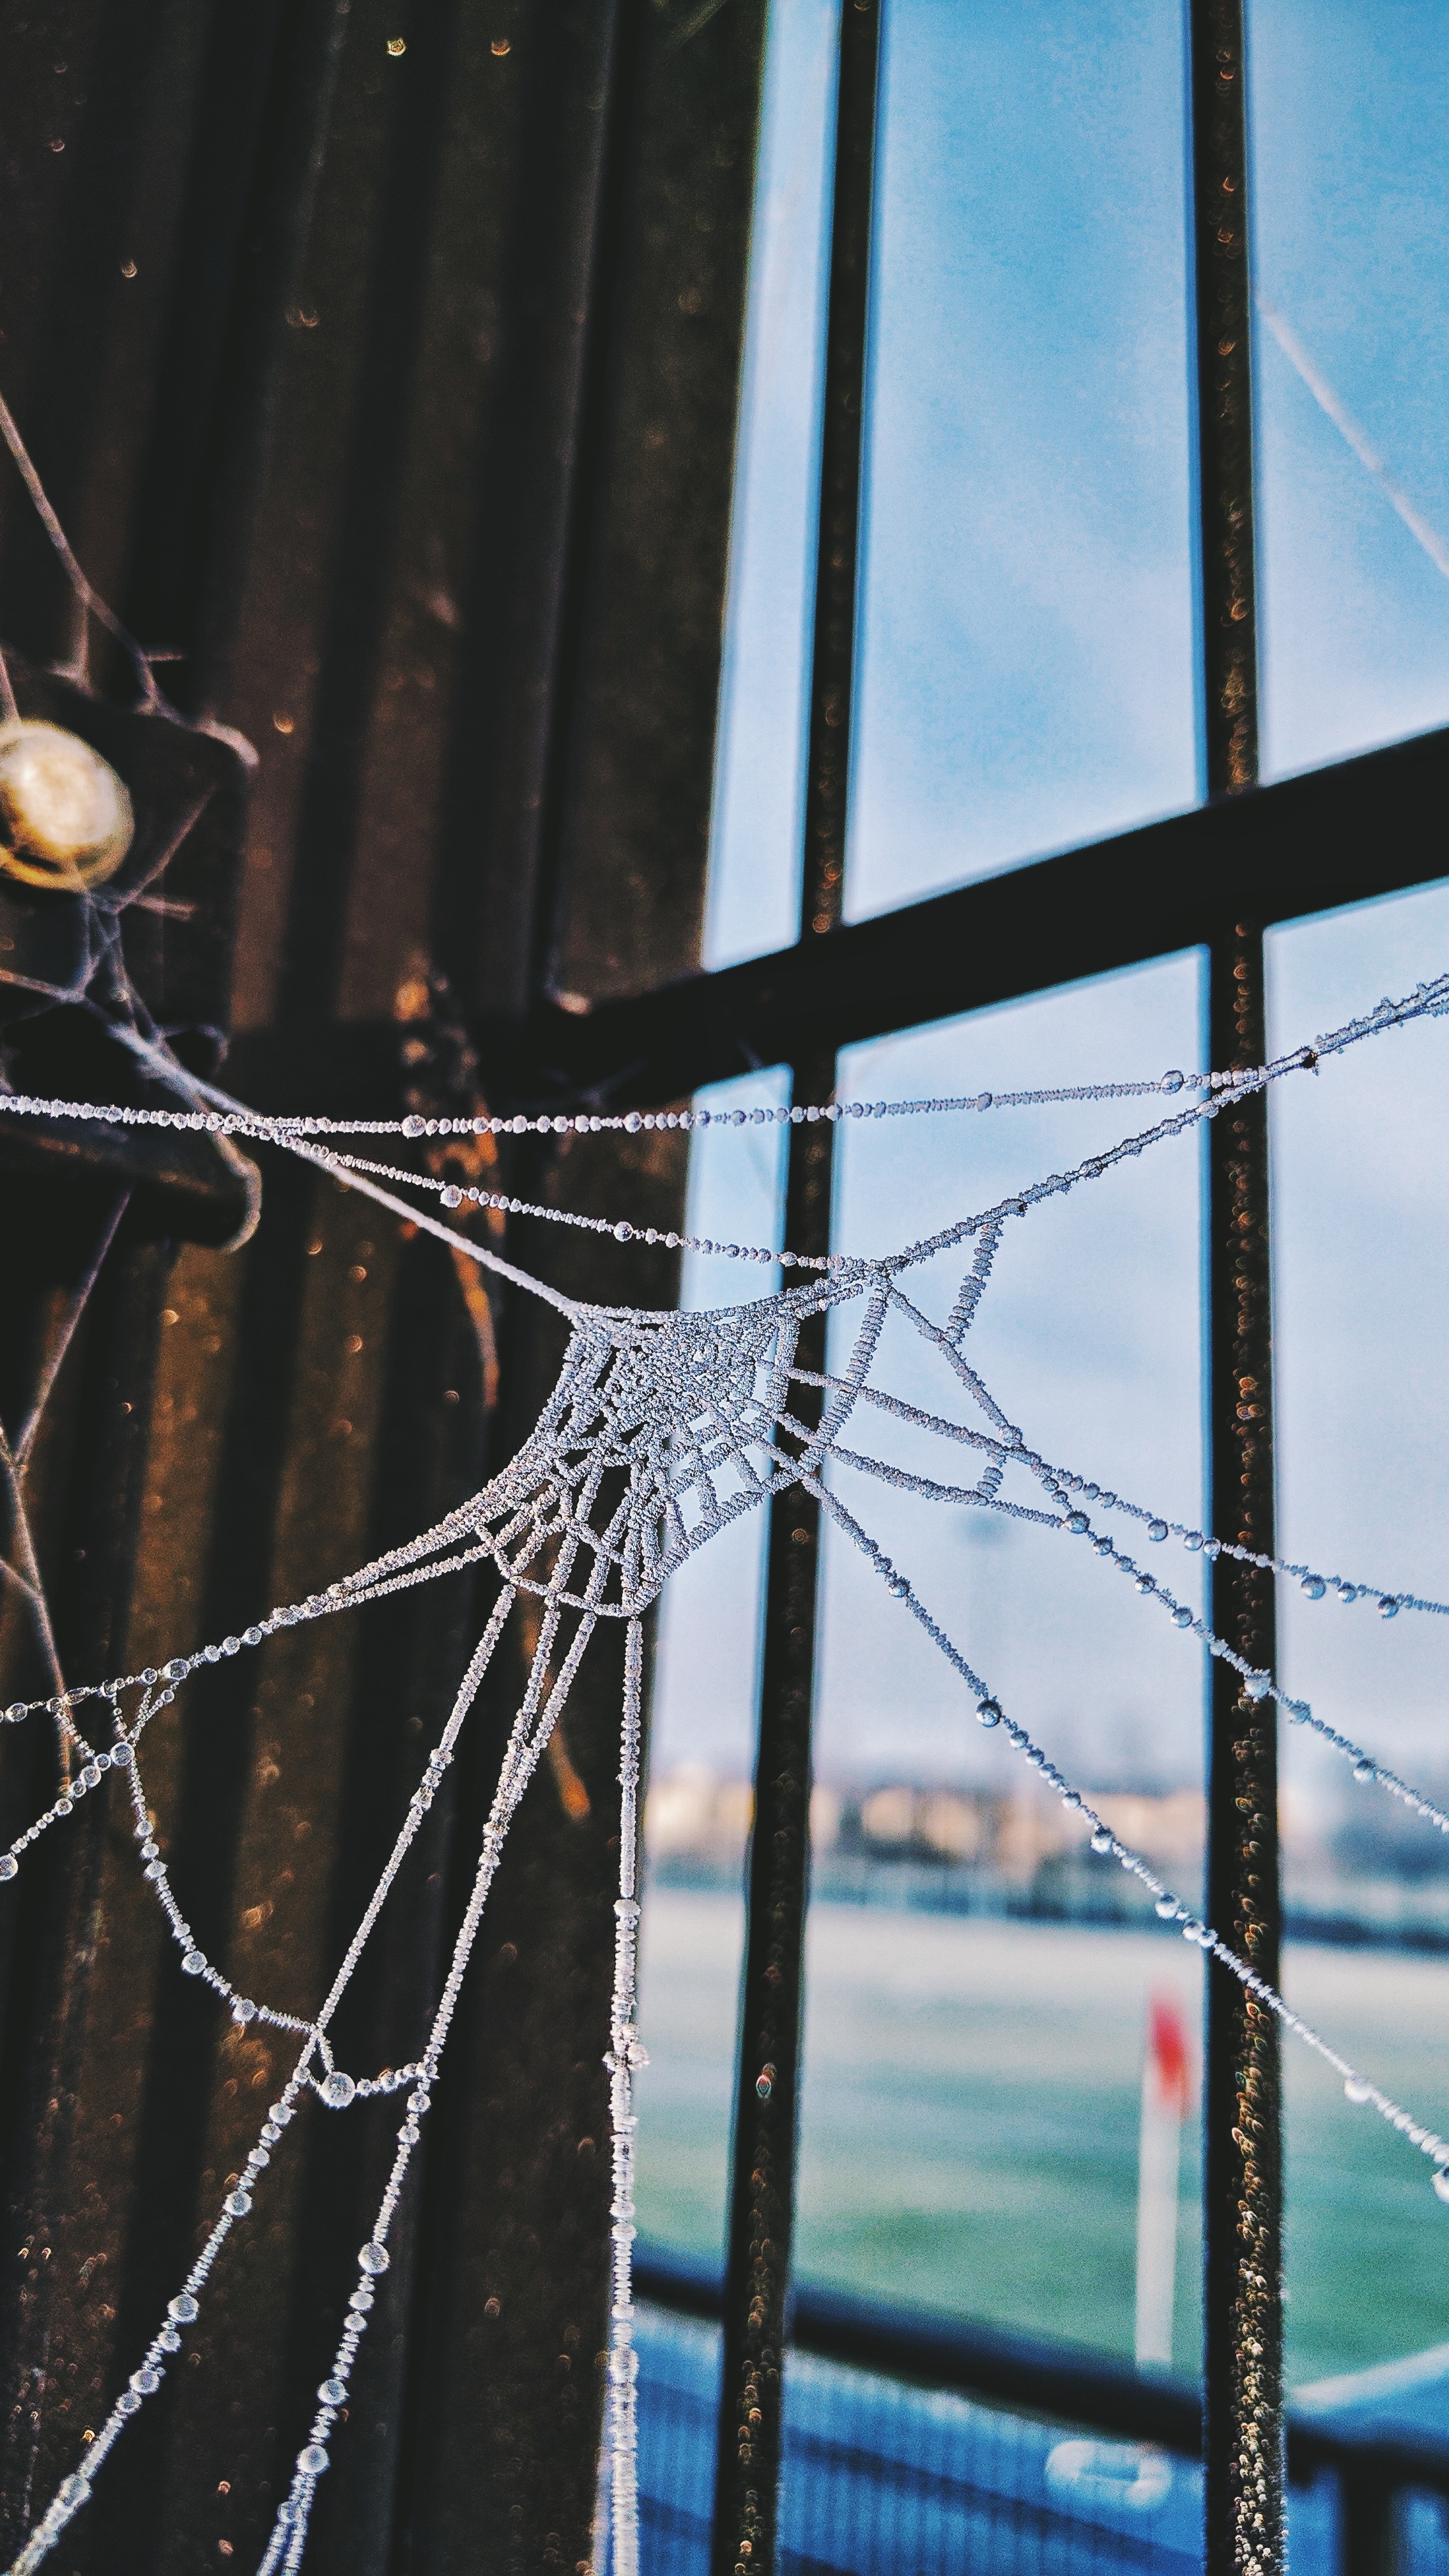
water, light, sunlight, window, line, reflection, mast, blue, electricity